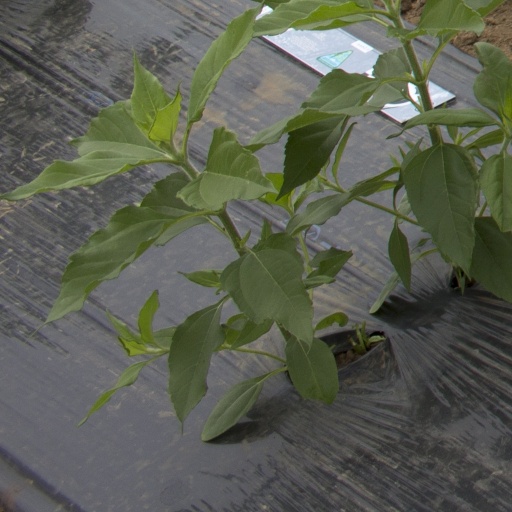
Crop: Jerusalem artichoke